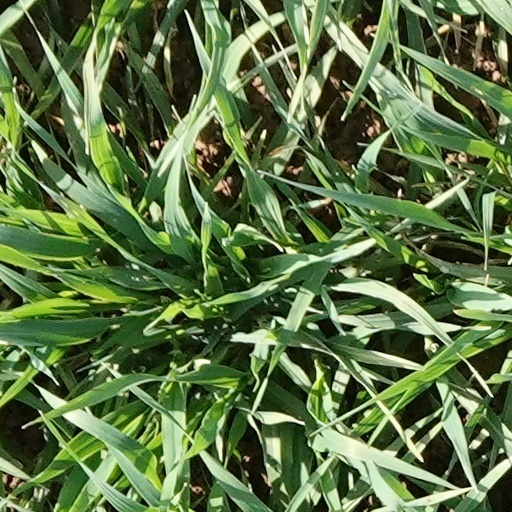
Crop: wheat